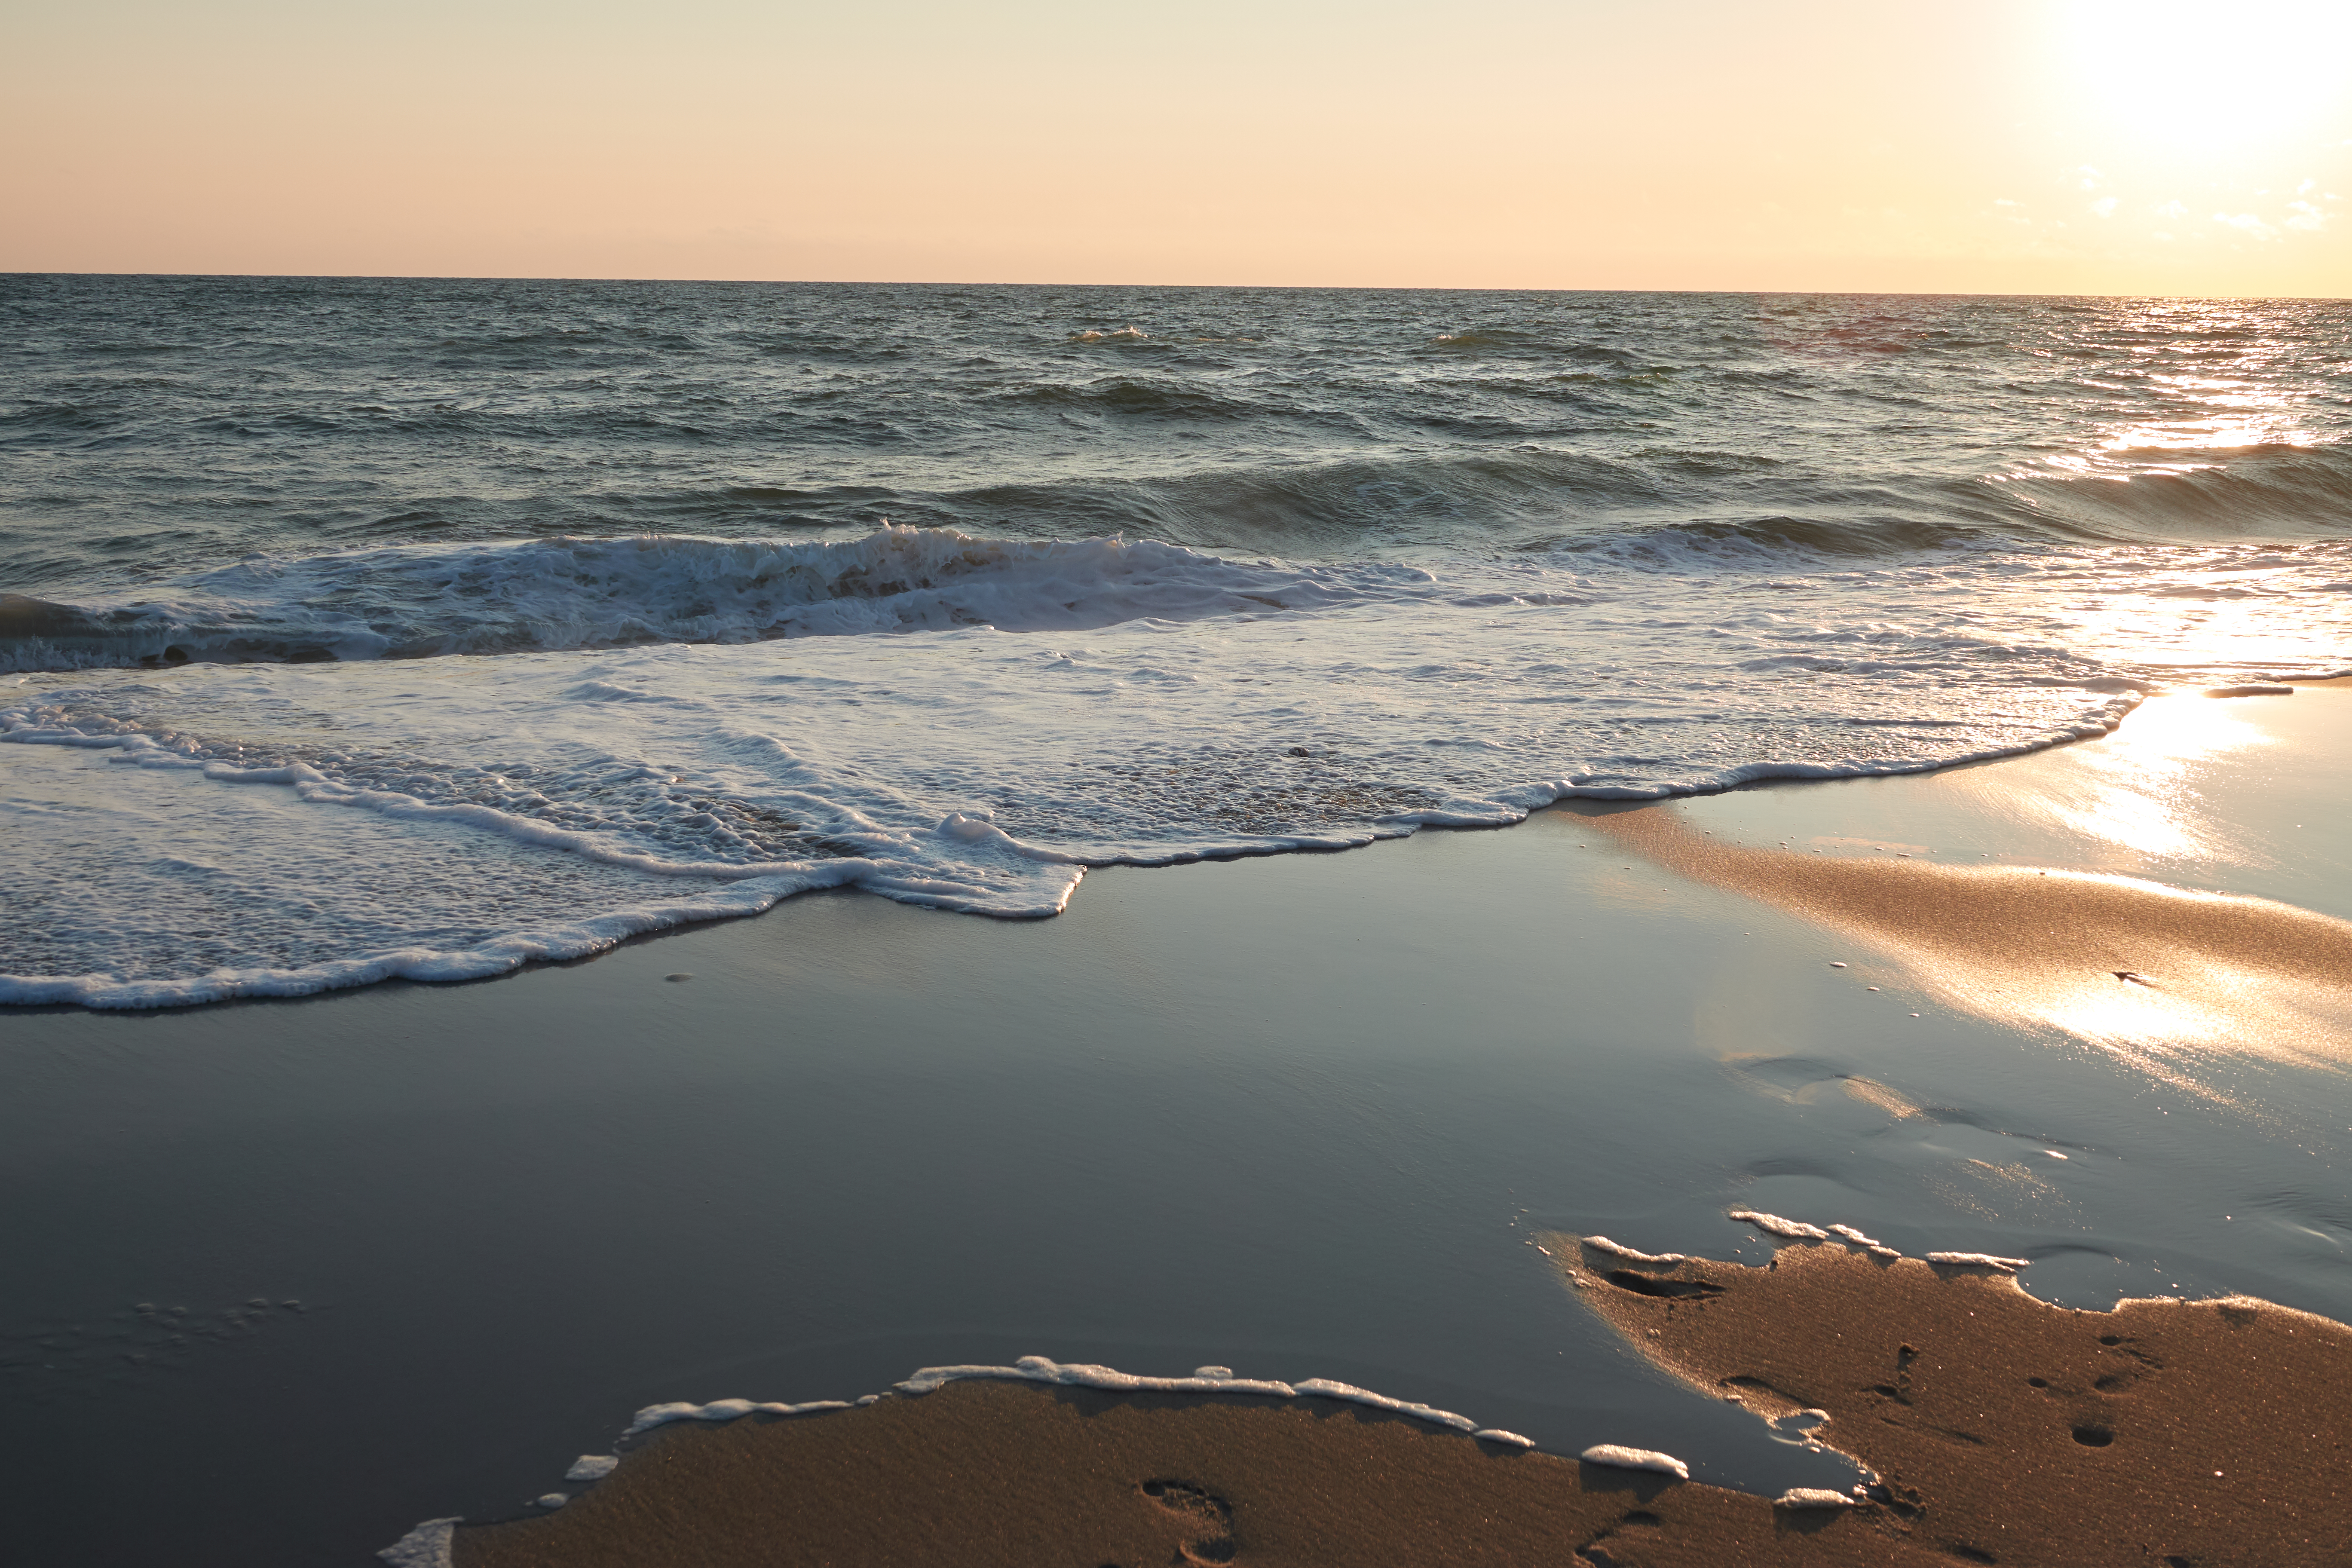
beach, sunset, sea, body of water, shore, ocean, water, horizon, sky, wave, calm, reflection, coast, coastal and oceanic landforms, morning, sunrise, wind wave, sand, sunlight, evening